Harisree Ashokan

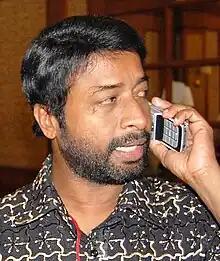

Harisree Ashokan (born 6 April 1964) is an Indian actor and director who is known for his comedy roles in Malayalam films. Ashokan has acted in more than 200 Malayalam films. He started his career as a mimicry artist in the troupe Harisree and then worked in Kalabhavan.